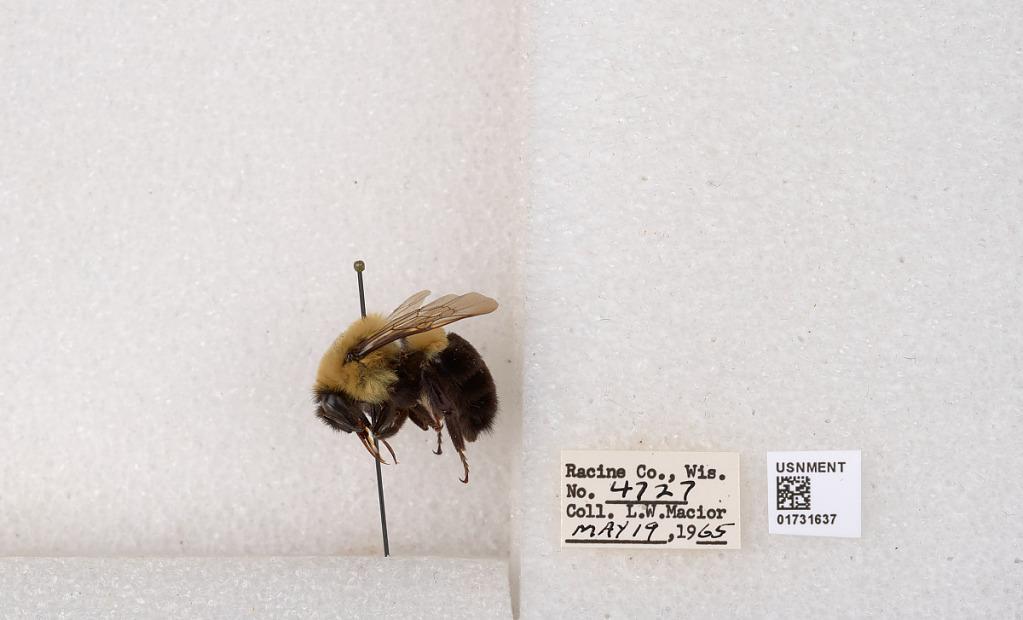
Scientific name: Bombus impatiens Cresson
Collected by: L. Macior
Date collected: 1965-5-19
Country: United States
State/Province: Wisconsin
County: Racine
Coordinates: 42.7299, -87.8123